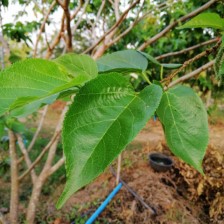
Variety: TaiwanMeacho